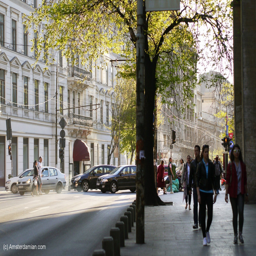
lights and shadows on the streets